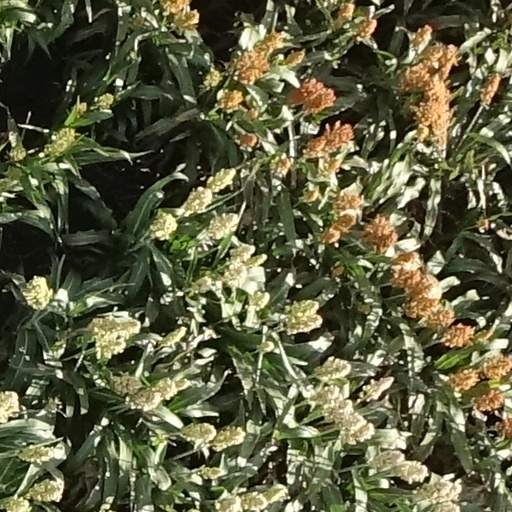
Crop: sorghum